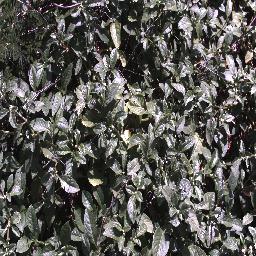
Label: negative